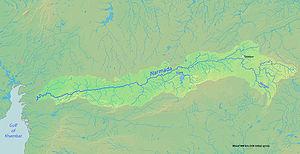
La Narmada ou Narbada est un fleuve qui coule d'est en ouest dans le centre de l'Inde. Elle fait partie des sept rivières sacrées de l'Inde.